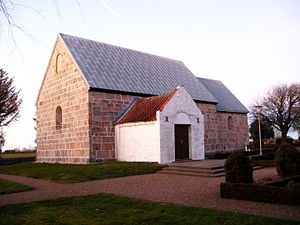
Sejlstrup Kirke
Sejlstrup Kirke, Hjørring Kommune
Sejlstrup Kirke er en romansk kirke opført i udhuggede kvadrer af granit, i perioden ca. 1100-1200. Den ligger i Sejlstrup Sogn i Hjørring Kommune. Det er en lille kirke uden tårn; Våbenhuset er tilføjet senere. Skibet og kor har bjælkeloft. Kirken blev restaureret i 1907, hvorunder den oprindelige prædikestol blev ødelagt under en brand.